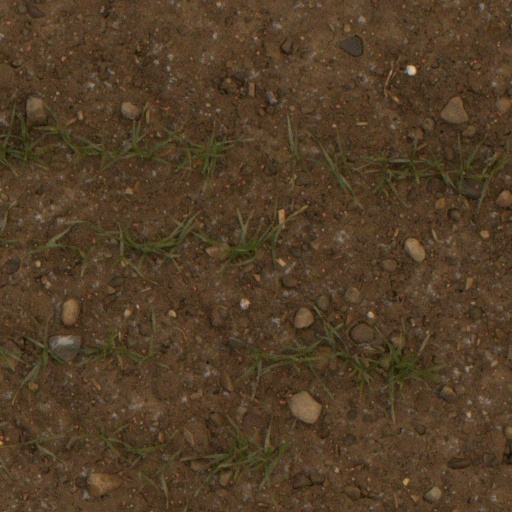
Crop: wheat